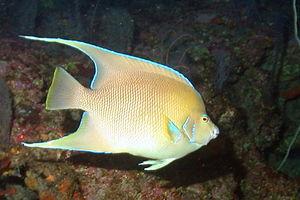
Le Poisson-ange bleu est un poisson appartenant à la famille des Pomacanthidae.
Holacanthus est un genre de poissons de la famille des Pomacanthidae. Ils font partie du groupe des poissons-anges, même si certains sont parfois appelés « demoiselles ».